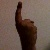
The image shows a hand gesture representing the number 1 in Indian Sign Language.